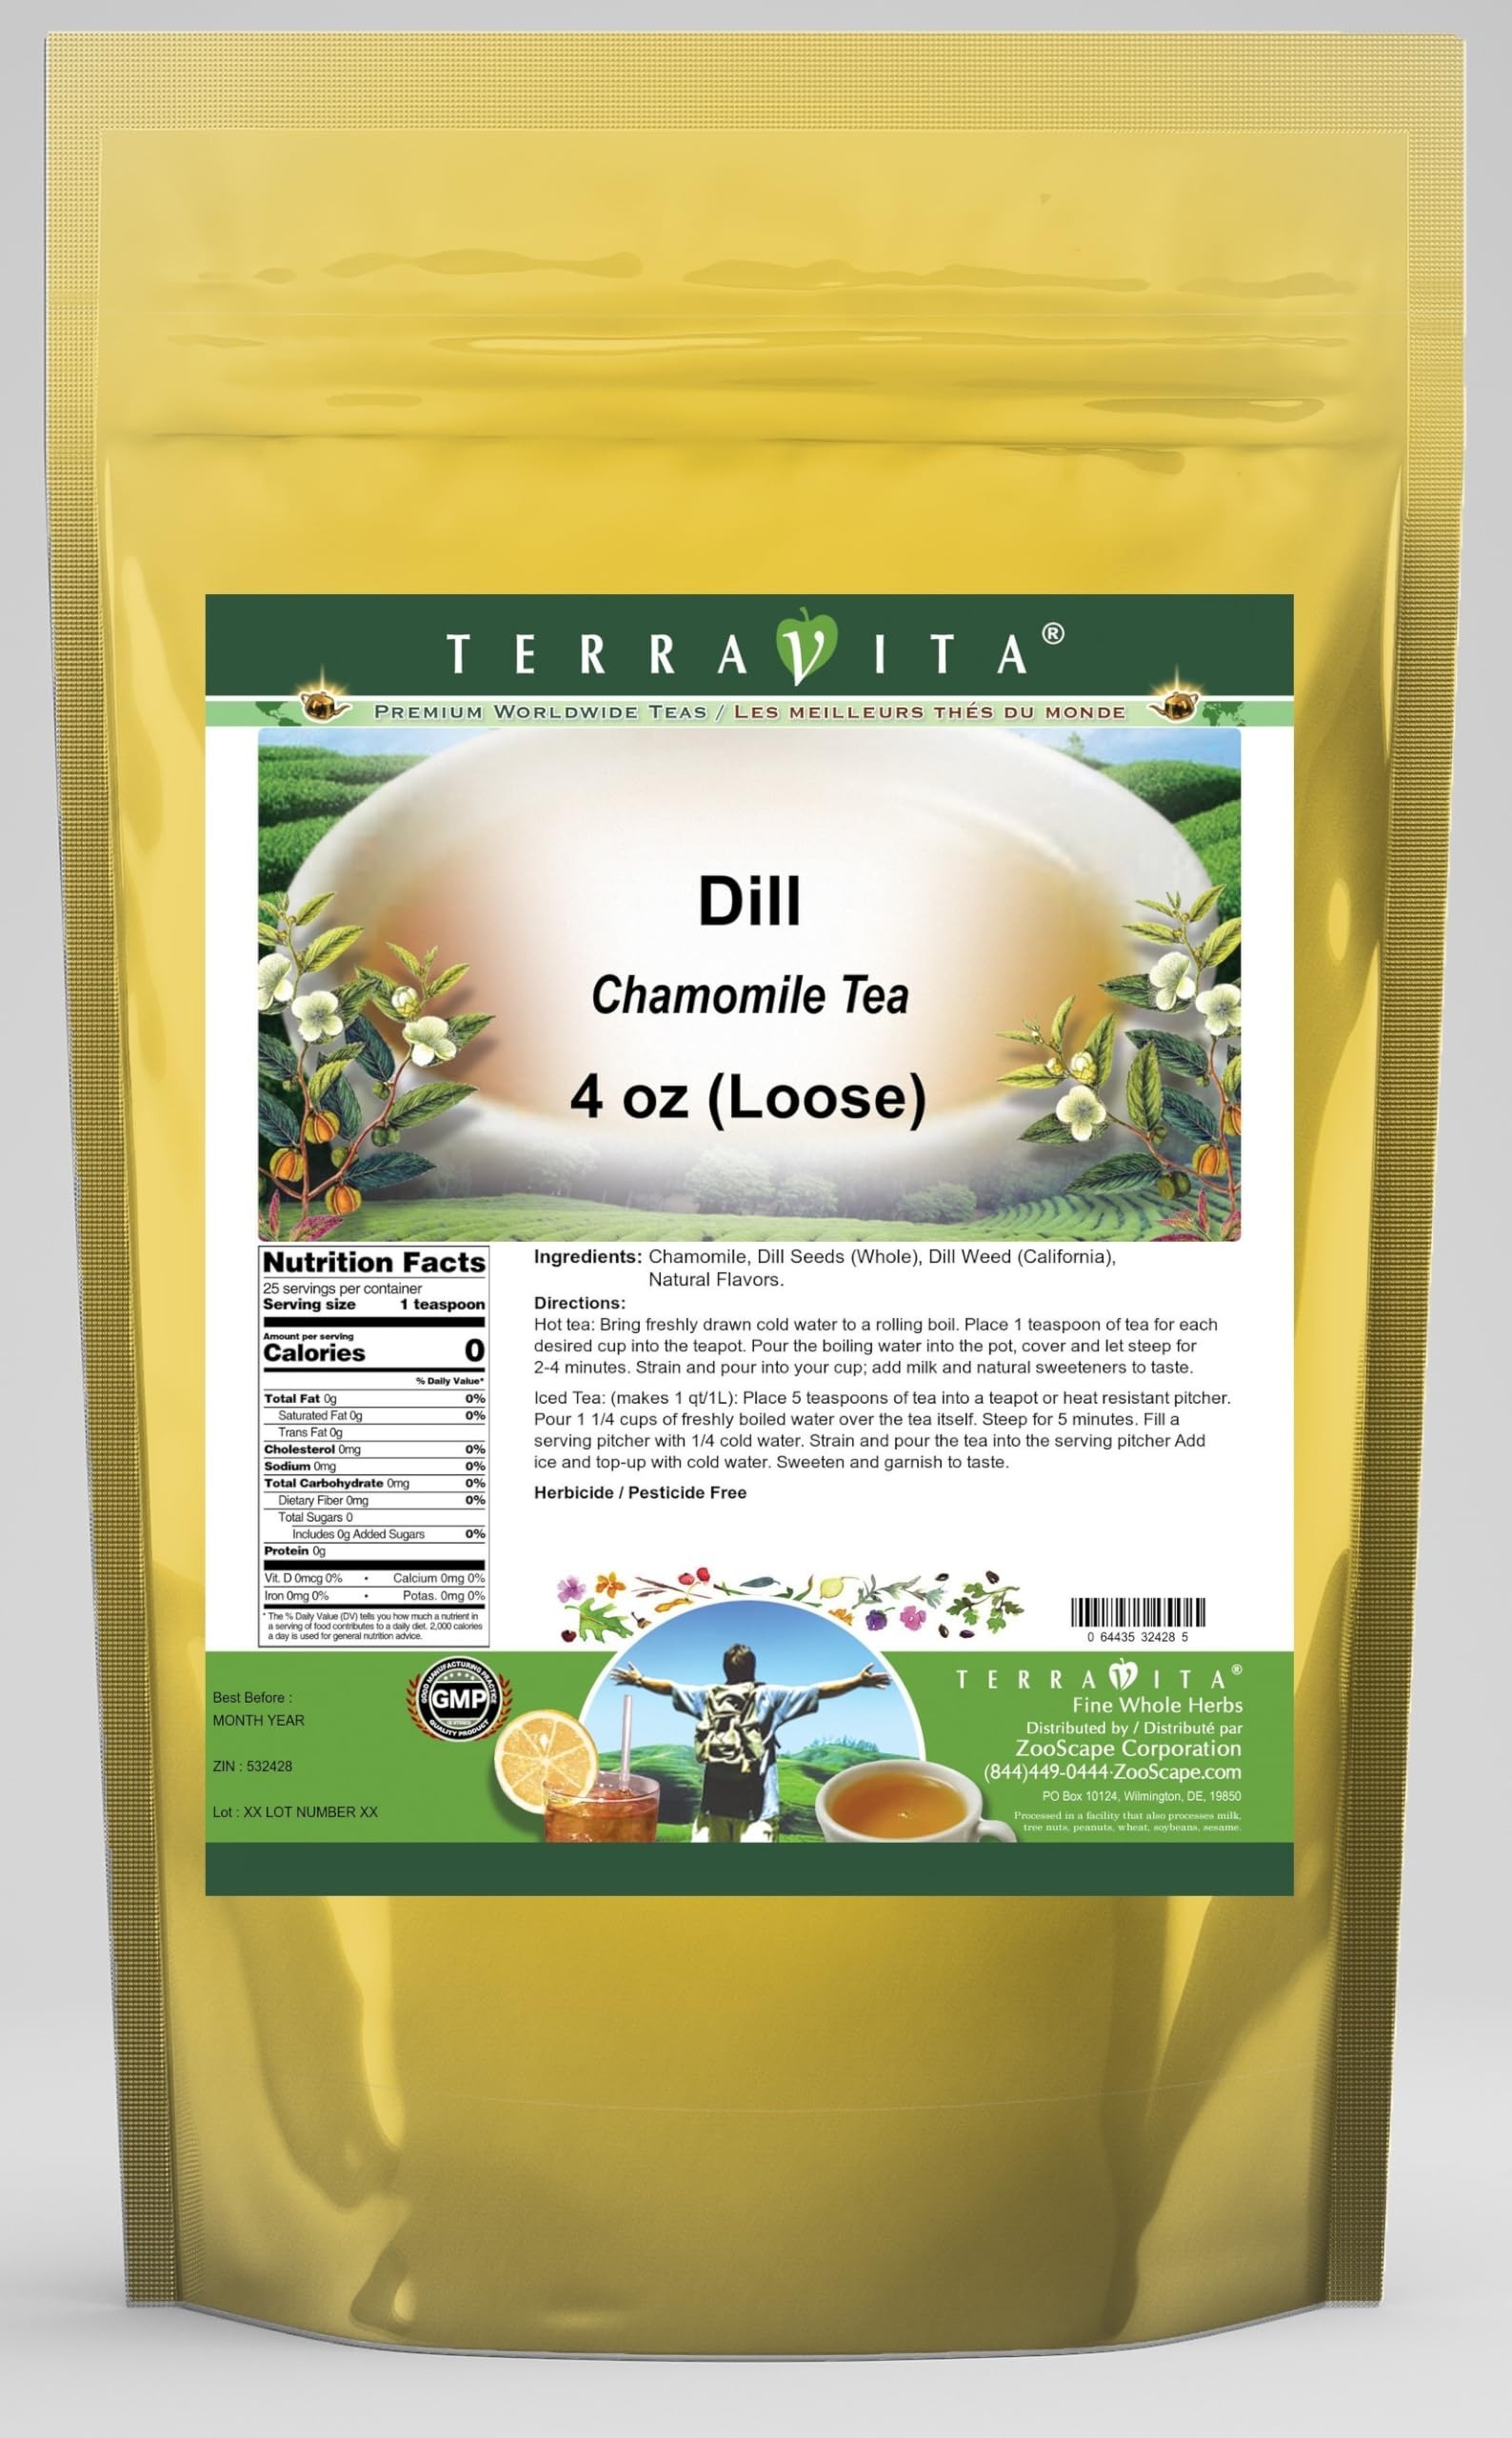
Item Name: Dill Chamomile Tea (Loose) (4 oz, ZIN: 532428) - 3 Pack
Bullet Point 1: Our Dill Chamomile Tea is a delicious flavored Chamomile tea with Dill Seeds (Whole) and Dill Weed (California) that you will enjoy relaxing with anytime! The natural Dill taste is delicious! - Ingredients: Chamomile tea, Dill Seeds (Whole), Dill Weed (California) and Natural Dill Flavor.
Bullet Point 2: No fillers.
Bullet Point 3: Manufacturer: TerraVita
Bullet Point 4: Size: 4 oz
Bullet Point 5: Loose Leaf Chamomile Tea - Packed in a convenient upright pouch!
Product Description: Our Dill Chamomile Tea is a delicious flavored Chamomile tea with Dill Seeds (Whole) and Dill Weed (California) that you will enjoy relaxing with anytime! The natural Dill taste is delicious! - Ingredients: Chamomile tea, Dill Seeds (Whole), Dill Weed (California) and Natural Dill Flavor. - Hot tea brewing method: Bring freshly drawn cold water to a rolling boil. Place 1 teaspoon of tea for each desired cup into the teapot. Pour the boiling water into the pot, cover and let steep for 2-4 minutes. Strain and pour into your cup; add milk and natural sweeteners to taste. - Iced tea brewing method: (to make 1 liter/quart): Place 5 teaspoons of tea into a teapot or heat resistant pitcher. Pour 1 1/4 cups of freshly boiled water over the tea itself. Steep for 5 minutes. Fill a serving pitcher with 1/4 cold water. Strain and pour the tea into the serving pitcher Add ice and top-up with cold water. Sweeten and garnish to taste. - TerraVita is an exclusive line of premium-quality, natural source products that use only the finest, purest and most potent ingredients found around the world. TerraVita is hallmarked by the highest possible standards of purity, potency, stability and freshness. All of our products are prepared with the highest elements of quality control, from raw materials through the entire manufacturing process, up to and including the moment that the bottles or bags are sealed for freshness and shipped out to you. Our highest possible standards are certified by independent laboratories and backed by our personal guarantee. - TerraVita exists to meet and ensure your family's health and wellness without the harmful effects of chemicals and health products. We strive to make all of our products affordable and reliable and are constantly searching the market to mainta
Value: 12.0
Unit: Ounce

Price: 50.58